Battle of Fotevik

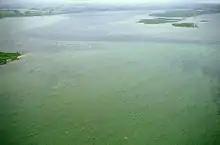
Foteviken

Battle of Fotevik was fought between forces of King Niels of Denmark and his son Magnus Nielsen, against those of Erik Emune on 4 June 1134 at the bay of Fotevik in Skåne.